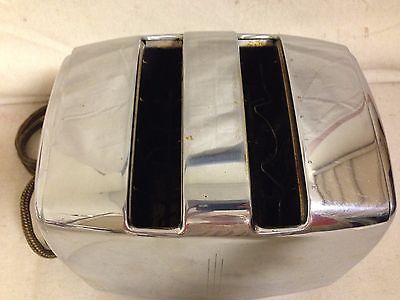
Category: toaster